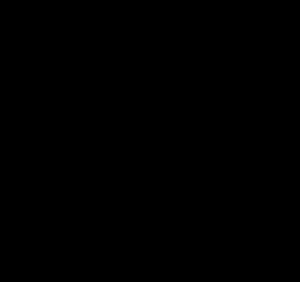
Les annulènes sont des hydrocarbures cycliques complètement conjugués. Ils sont pour formule générale CₙHₙ pour n un entier naturel pair, ou CₙHₙ₊₁ si n est impair. Les conventions IUPAC sont que les annulènes avec 7 ou plus atomes de carbone sont nommés [n]annulène, où n est le nombre d'atomes de carbone dans leur cycle. Cependant, souvent, les annulènes plus petits sont référencés sous la même convention et le benzène, lui-même, appelé simplement annulène.